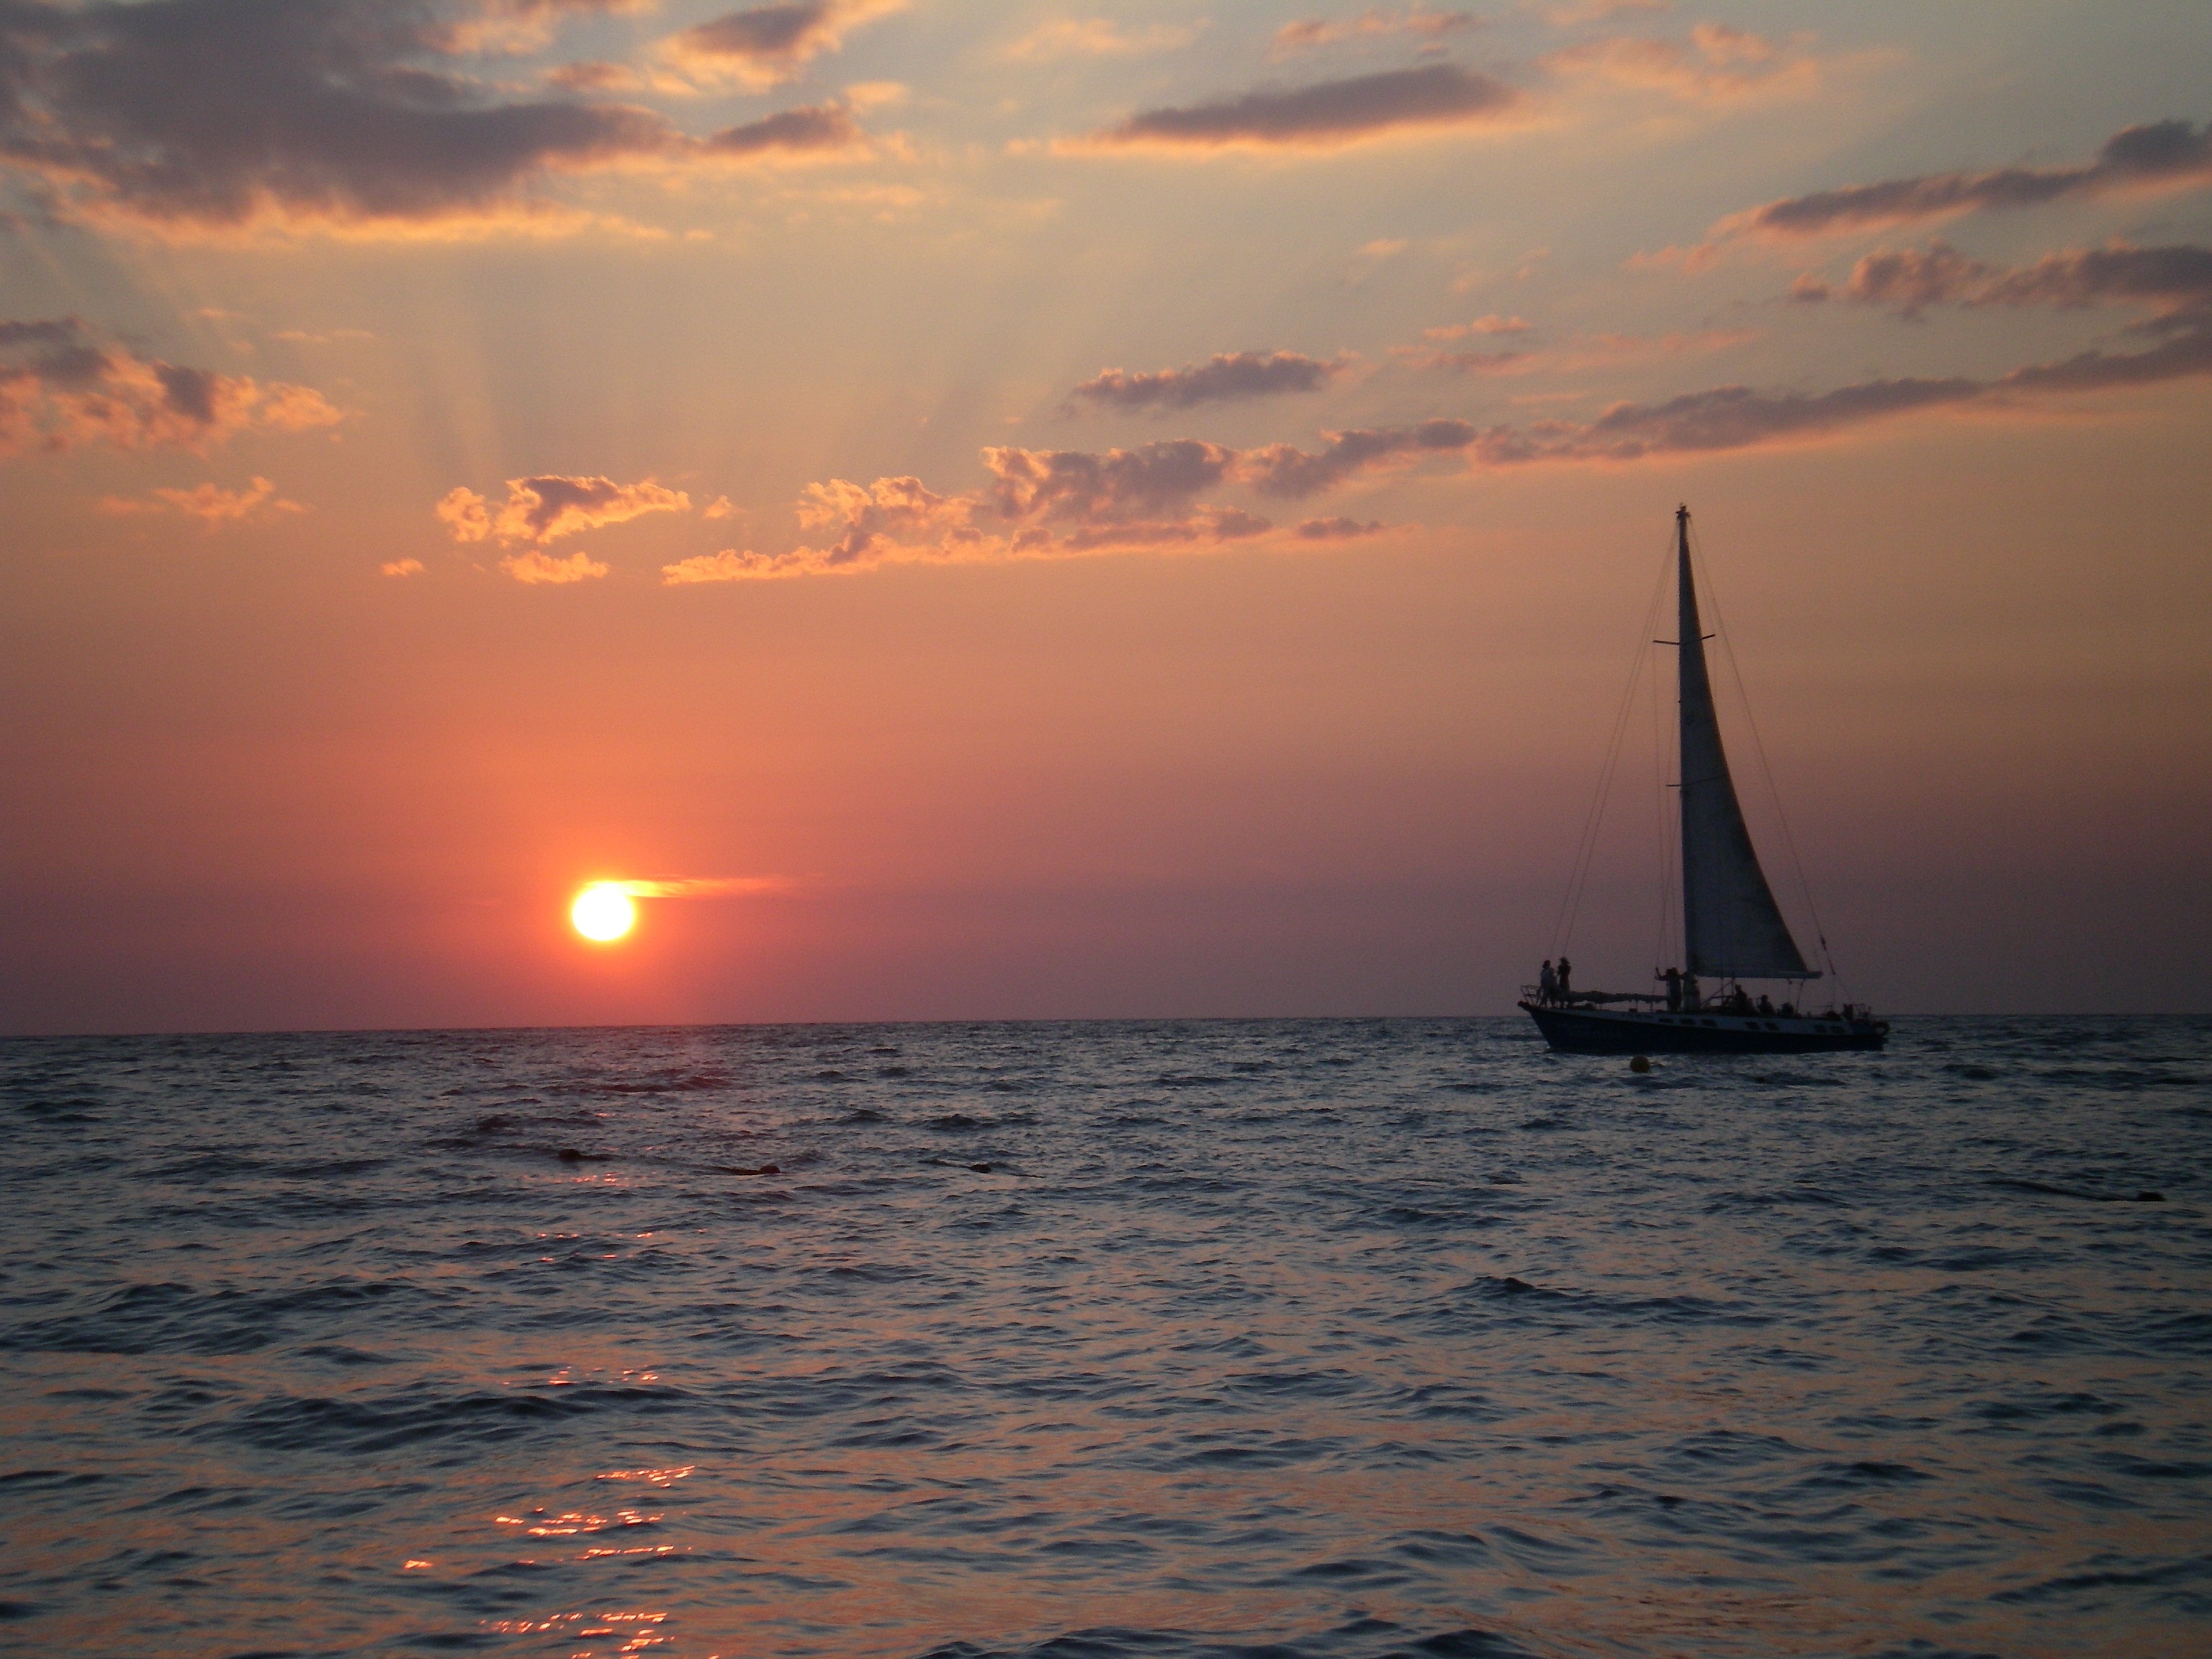
sea, coast, ocean, horizon, cloud, sunrise, sunset, boat, sunlight, dawn, dusk, evening, vehicle, bay, sailboat, afterglow